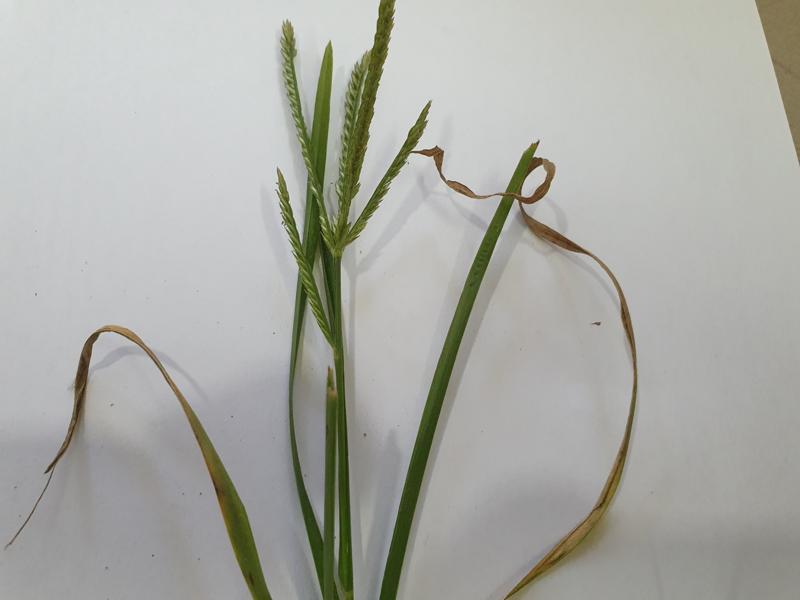
Weed species: Paspalum scrobiculatum